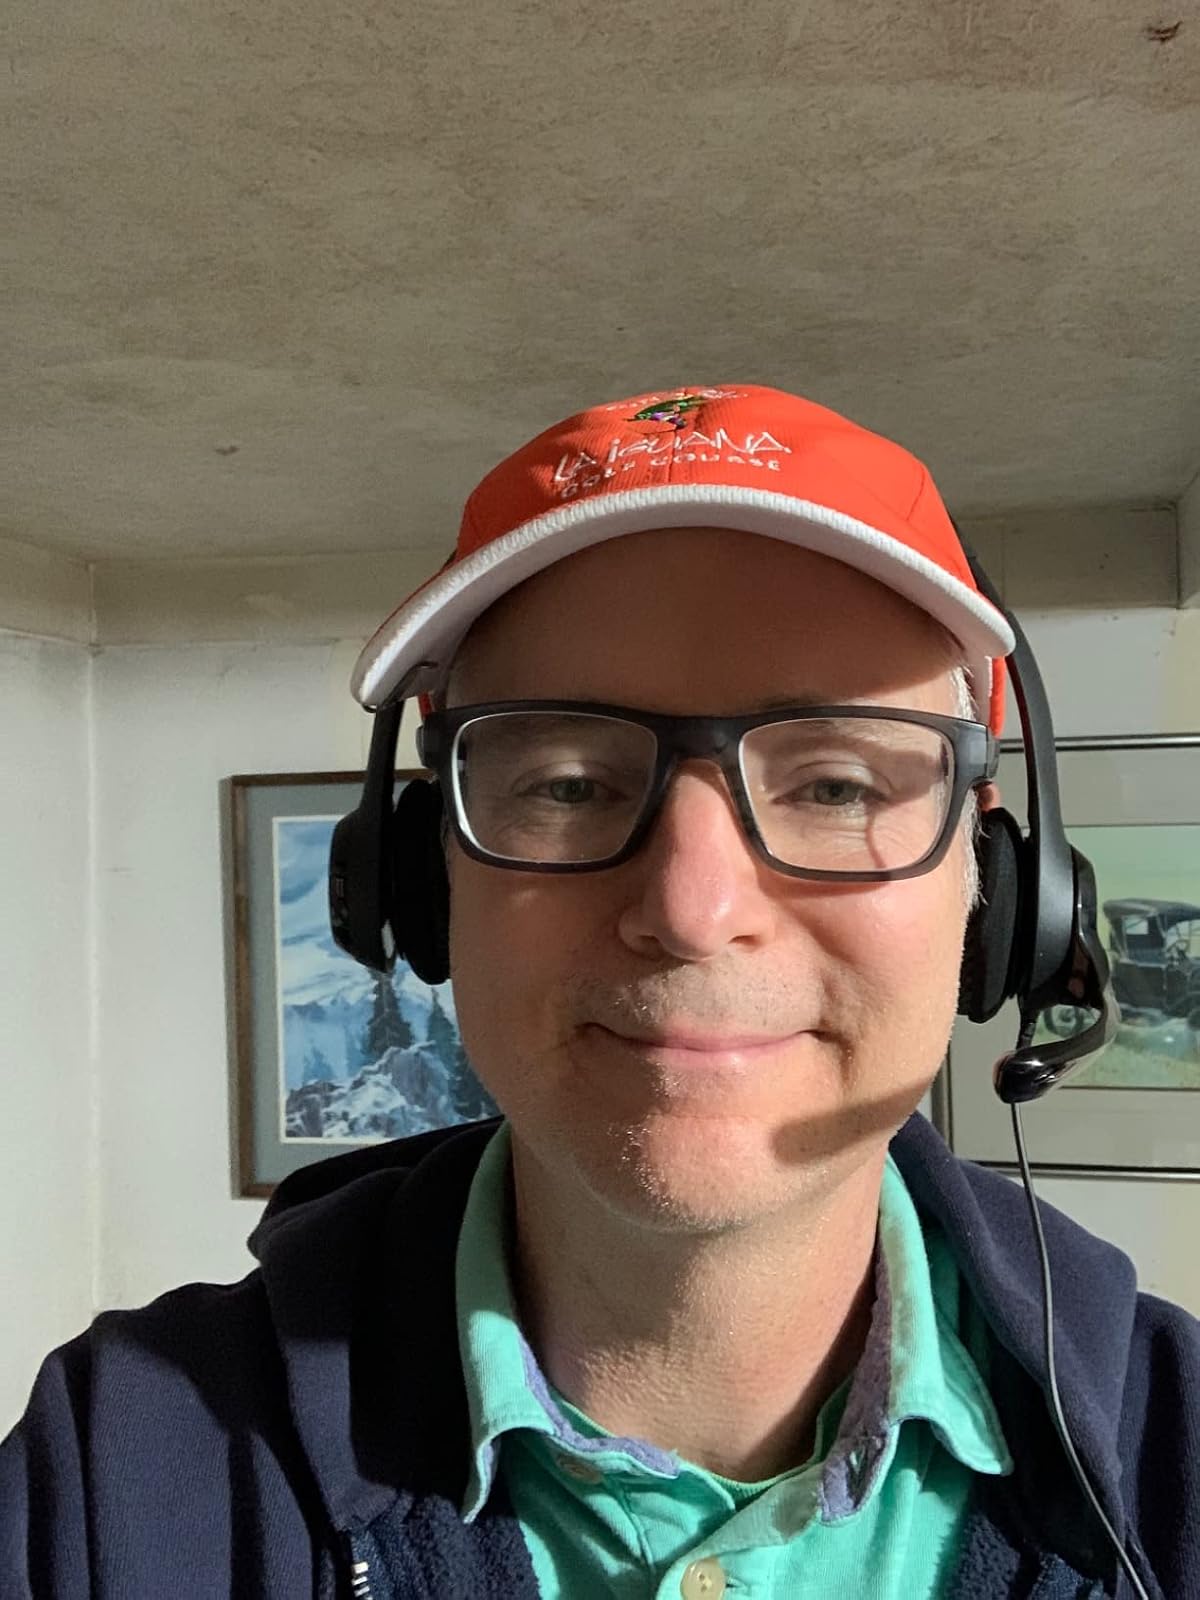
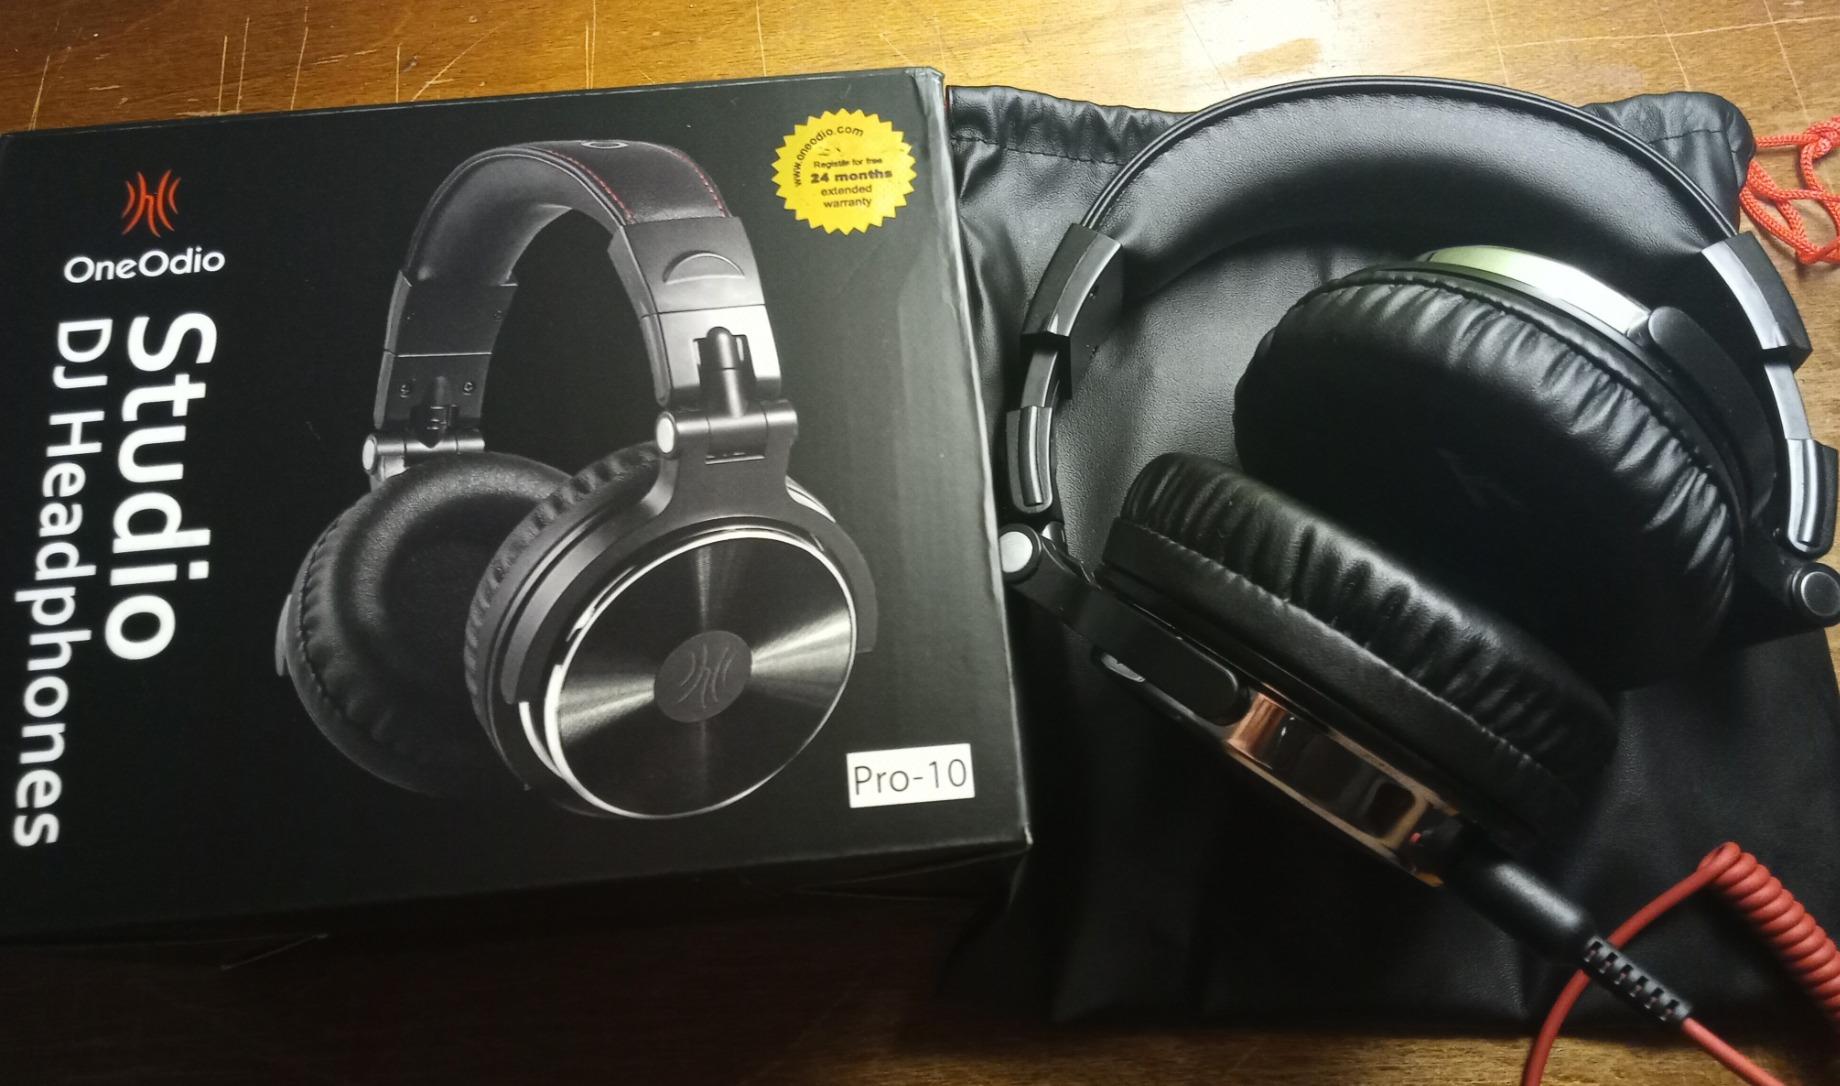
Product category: headphones
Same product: no